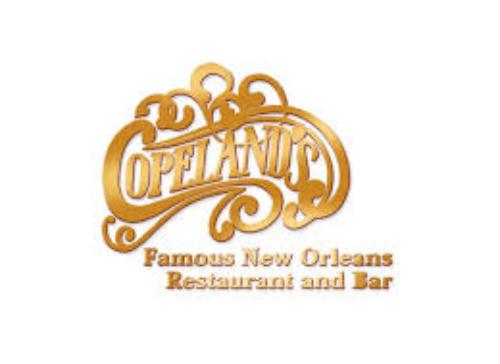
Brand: Copeland's
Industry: Others